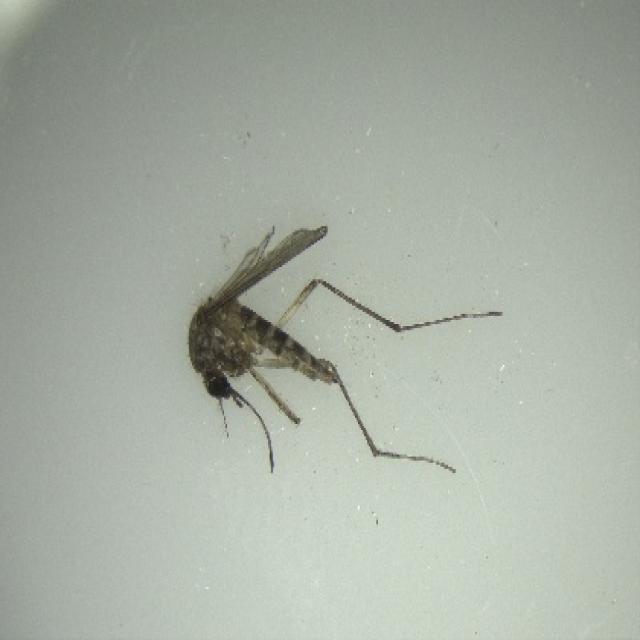
Species: aedes_vexans